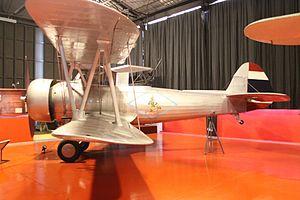
Le Vought O2U Corsair est un biplan d'observation des années 1920, pouvant être équipé de flotteurs. Fabriqué par la compagnie Vought, le O2U est commandé par l'United States Navy en 1927.